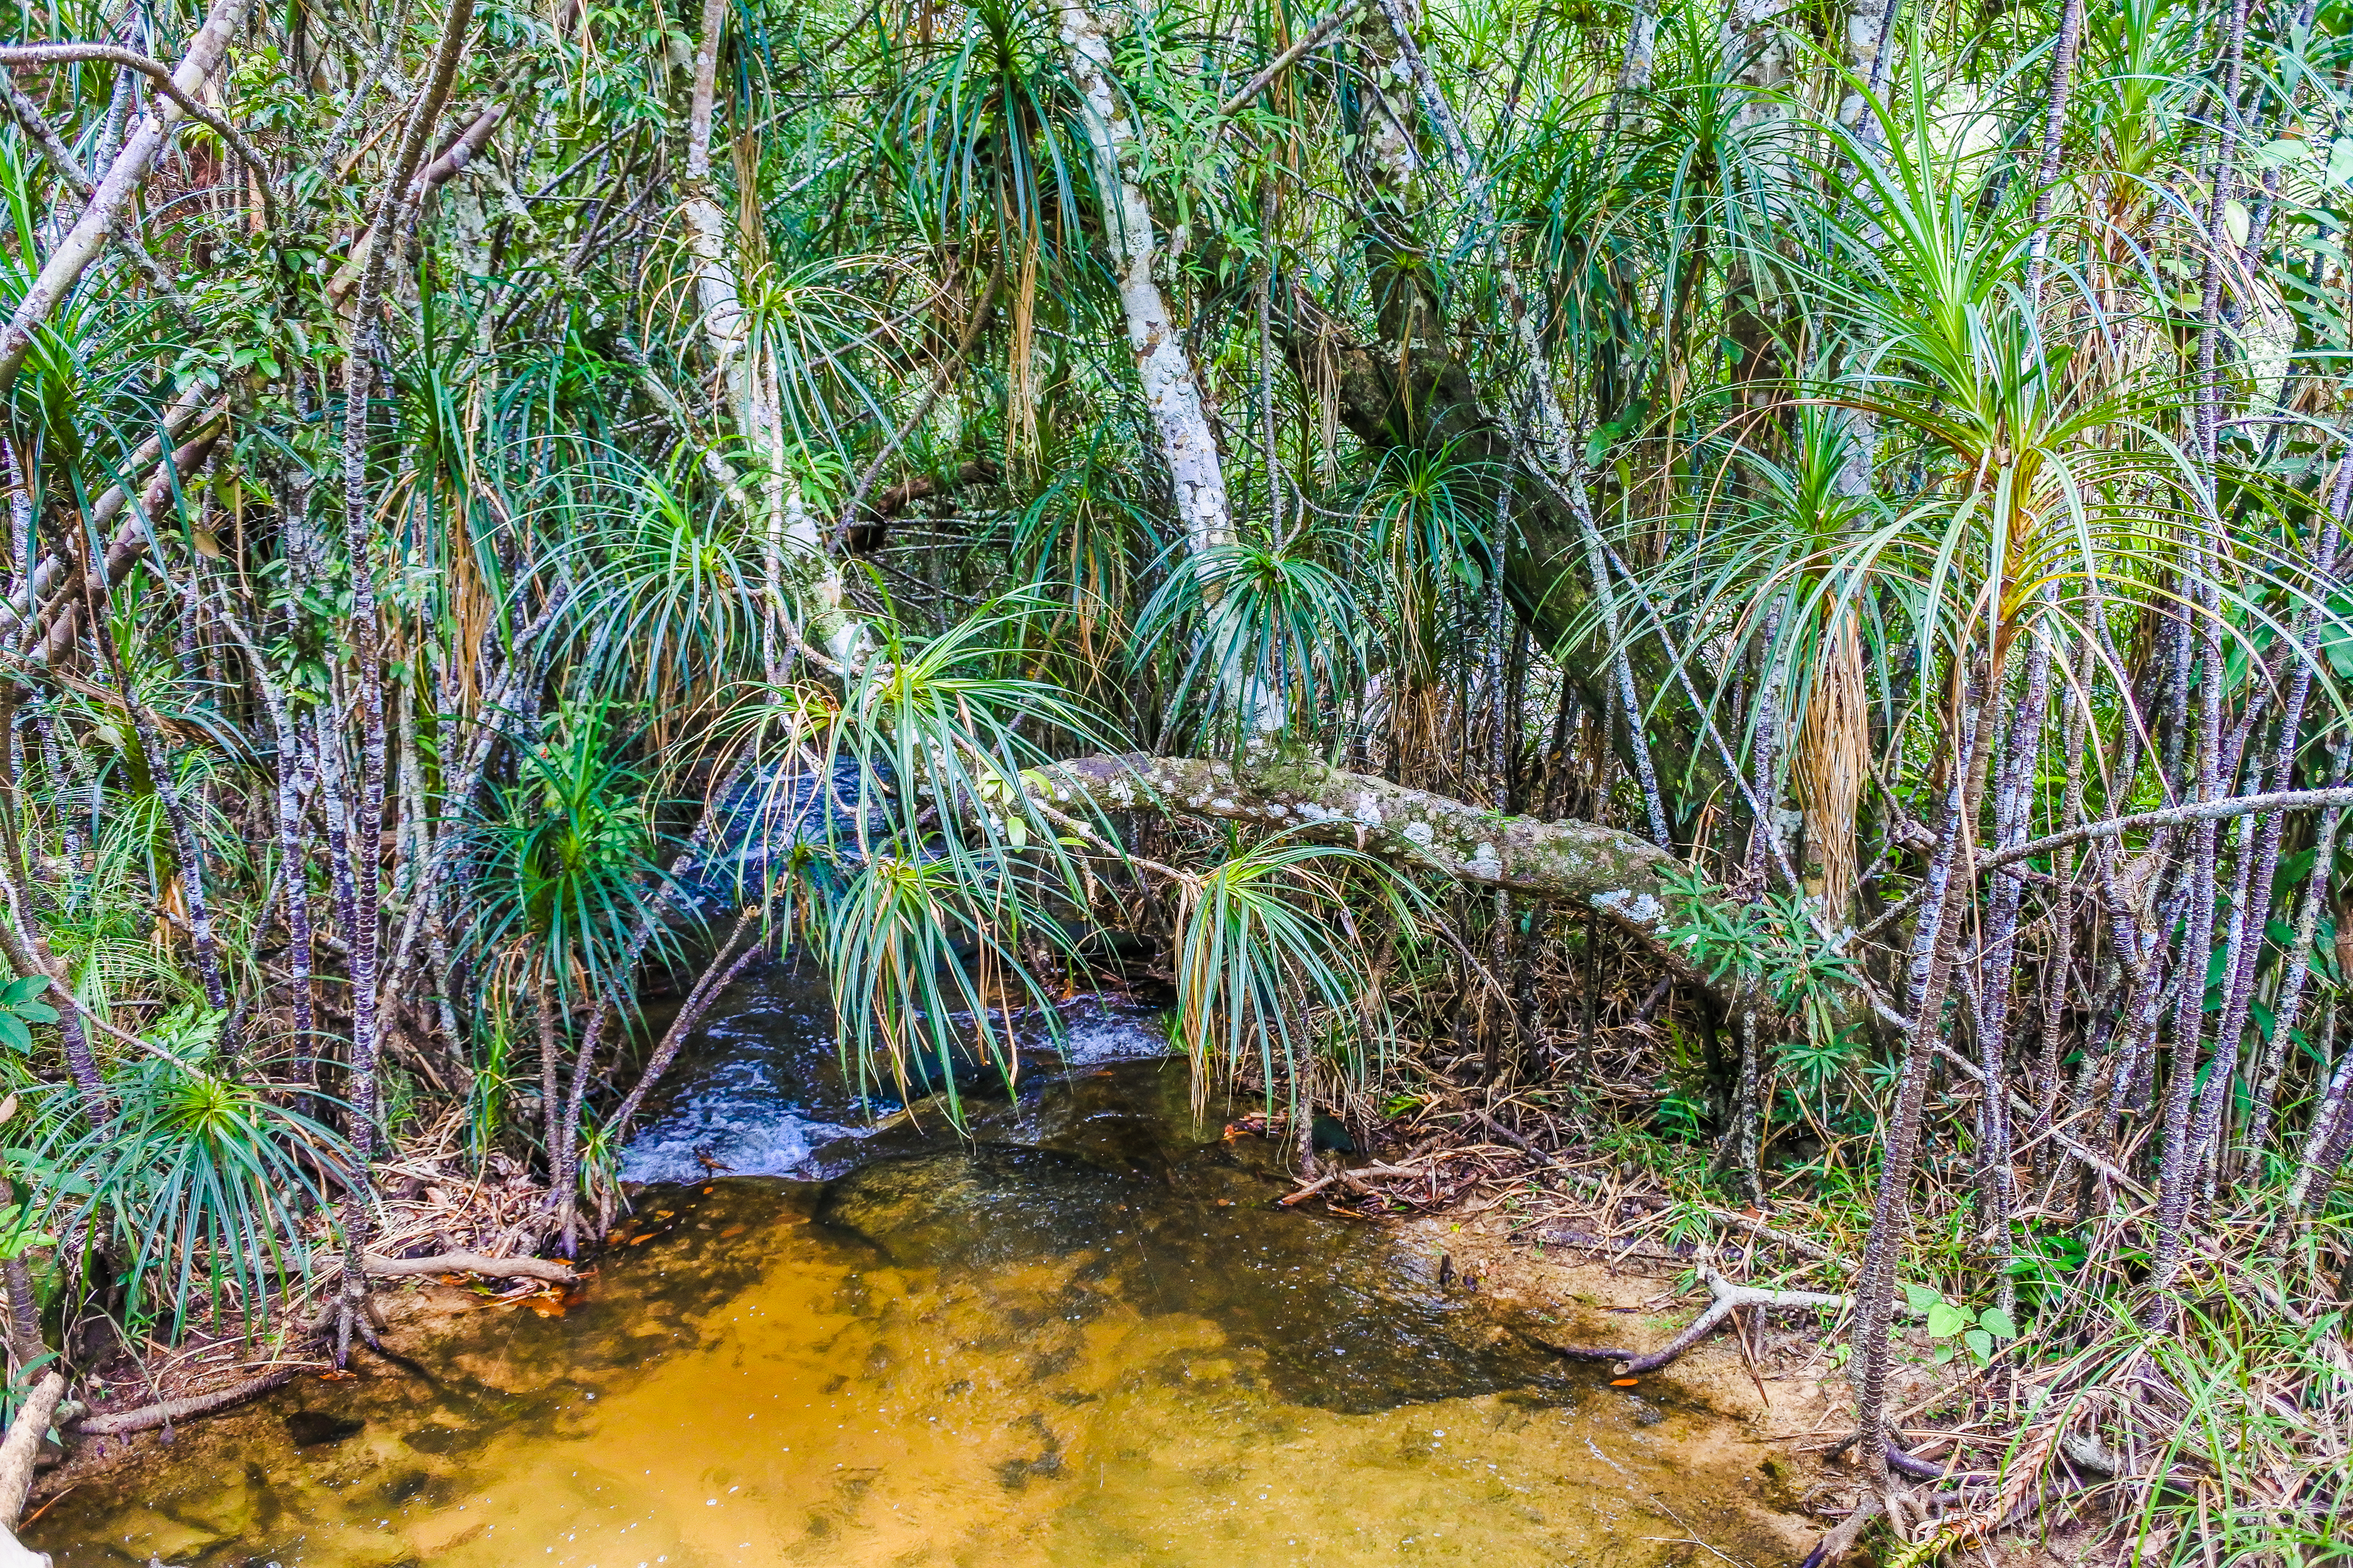
beauty, freshness, inside, scenic, amazing, beautiful, mountain, view, russia, white, bak teo, thailand, landmark, cave, natural, tree, thai, water, highest, light, background, wilderness, jungle, forest, tourism, holiday, summer, rock, fall, waterfall, national, highest waterfall, park, phu chong, green, nature, huai luang, relax, wet, leaf, stone, outdoor, tropical, foliage, khao, river, fresh, travel, wild, landscape, vegetation, natural environment, nature reserve, natural landscape, plant, grass family, biome, woody plant, riparian zone, watercourse, terrestrial plant, grass, rainforest, riparian forest, wetland, swamp, arecales, wildlife, bank, palm tree